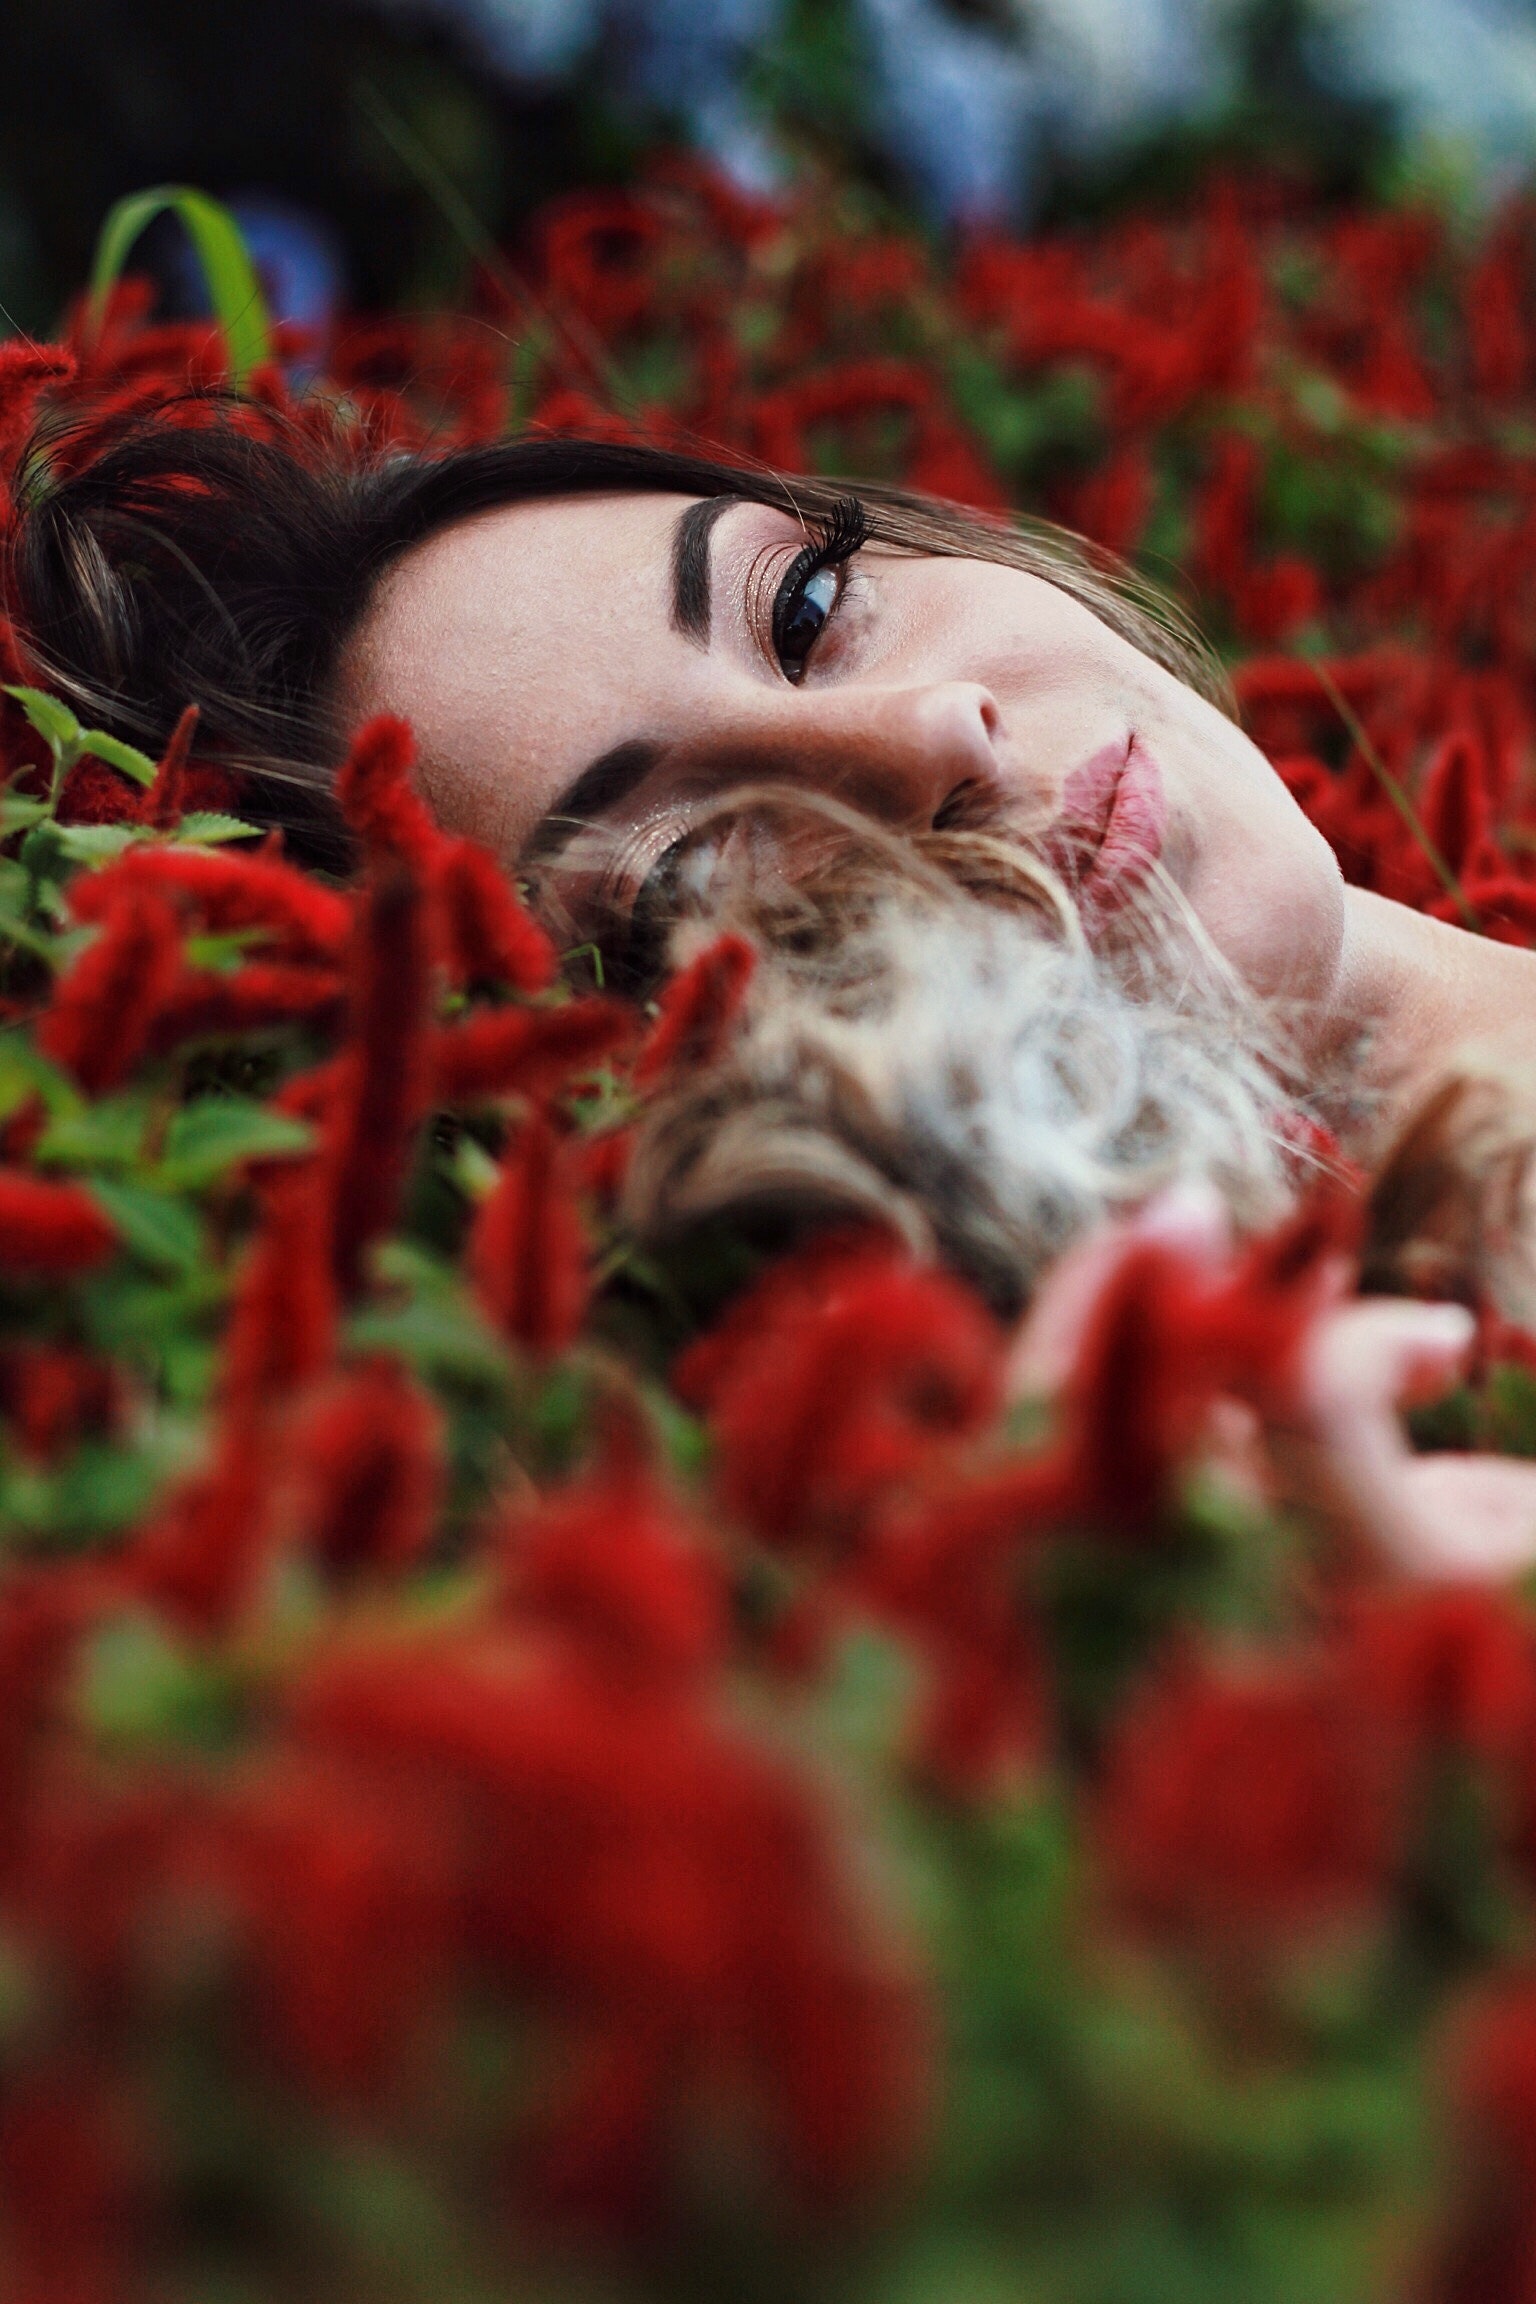
red, head, nose, mouth, eye, lip, close up, grass, flesh, plant, photography, flower, fictional character